Iwashima Station

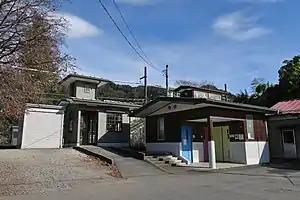
Iwashima Station in December 2019

is a passenger railway station in the town of Higashiagatsuma, Gunma Prefecture, Japan, operated by East Japan Railway Company (JR East).